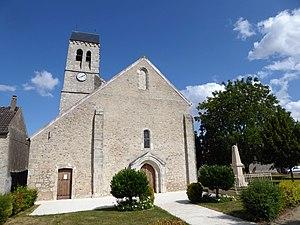
église Saint-Laurent et monument aux morts d'Intréville, Eure-et-Loir, France.
Intréville est une commune française située dans le département d'Eure-et-Loir en région Centre-Val de Loire.